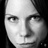
Emotion: neutral